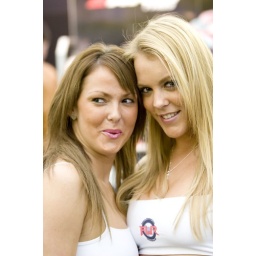
they got roped in to the stunt show, and no one told them the bikes would be jumping them